Seven Days in Utopia

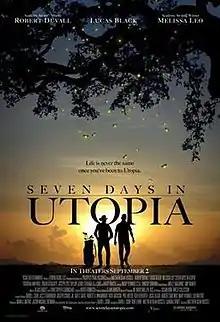
Theatrical release poster

Seven Days in Utopia is a 2011 American Christian sports drama film directed by Matt Russell, starring Robert Duvall, Lucas Black, and Melissa Leo. The film is based on the book "Golf's Sacred Journey: Seven Days at the Links of Utopia" by Dr. David Lamar Cook, a psychologist who received a Ph.D. in Sport and Performance Psychology from the University of Virginia.